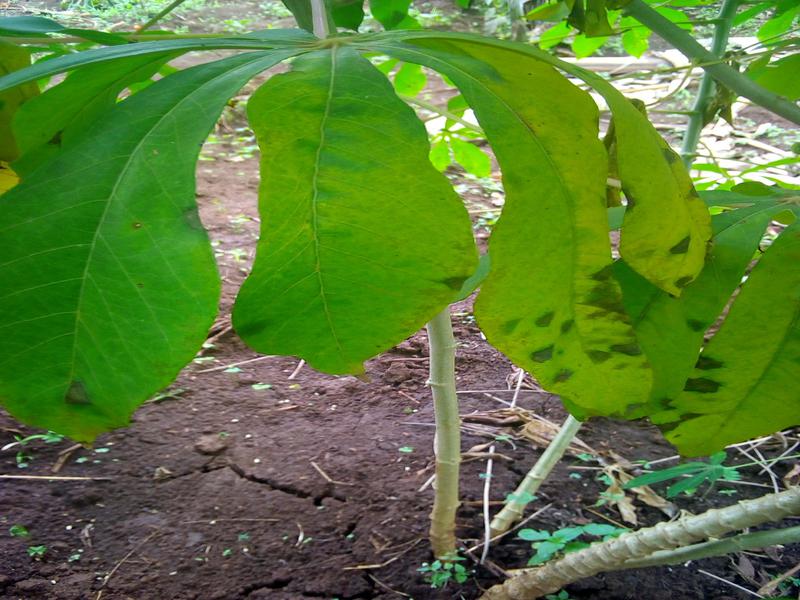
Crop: cassava
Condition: bacterial_blight